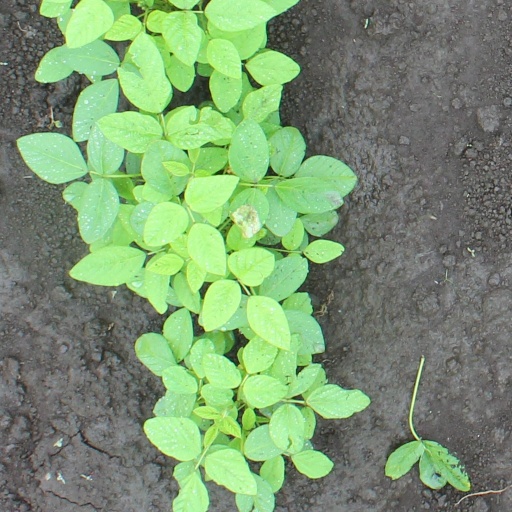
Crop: soybean